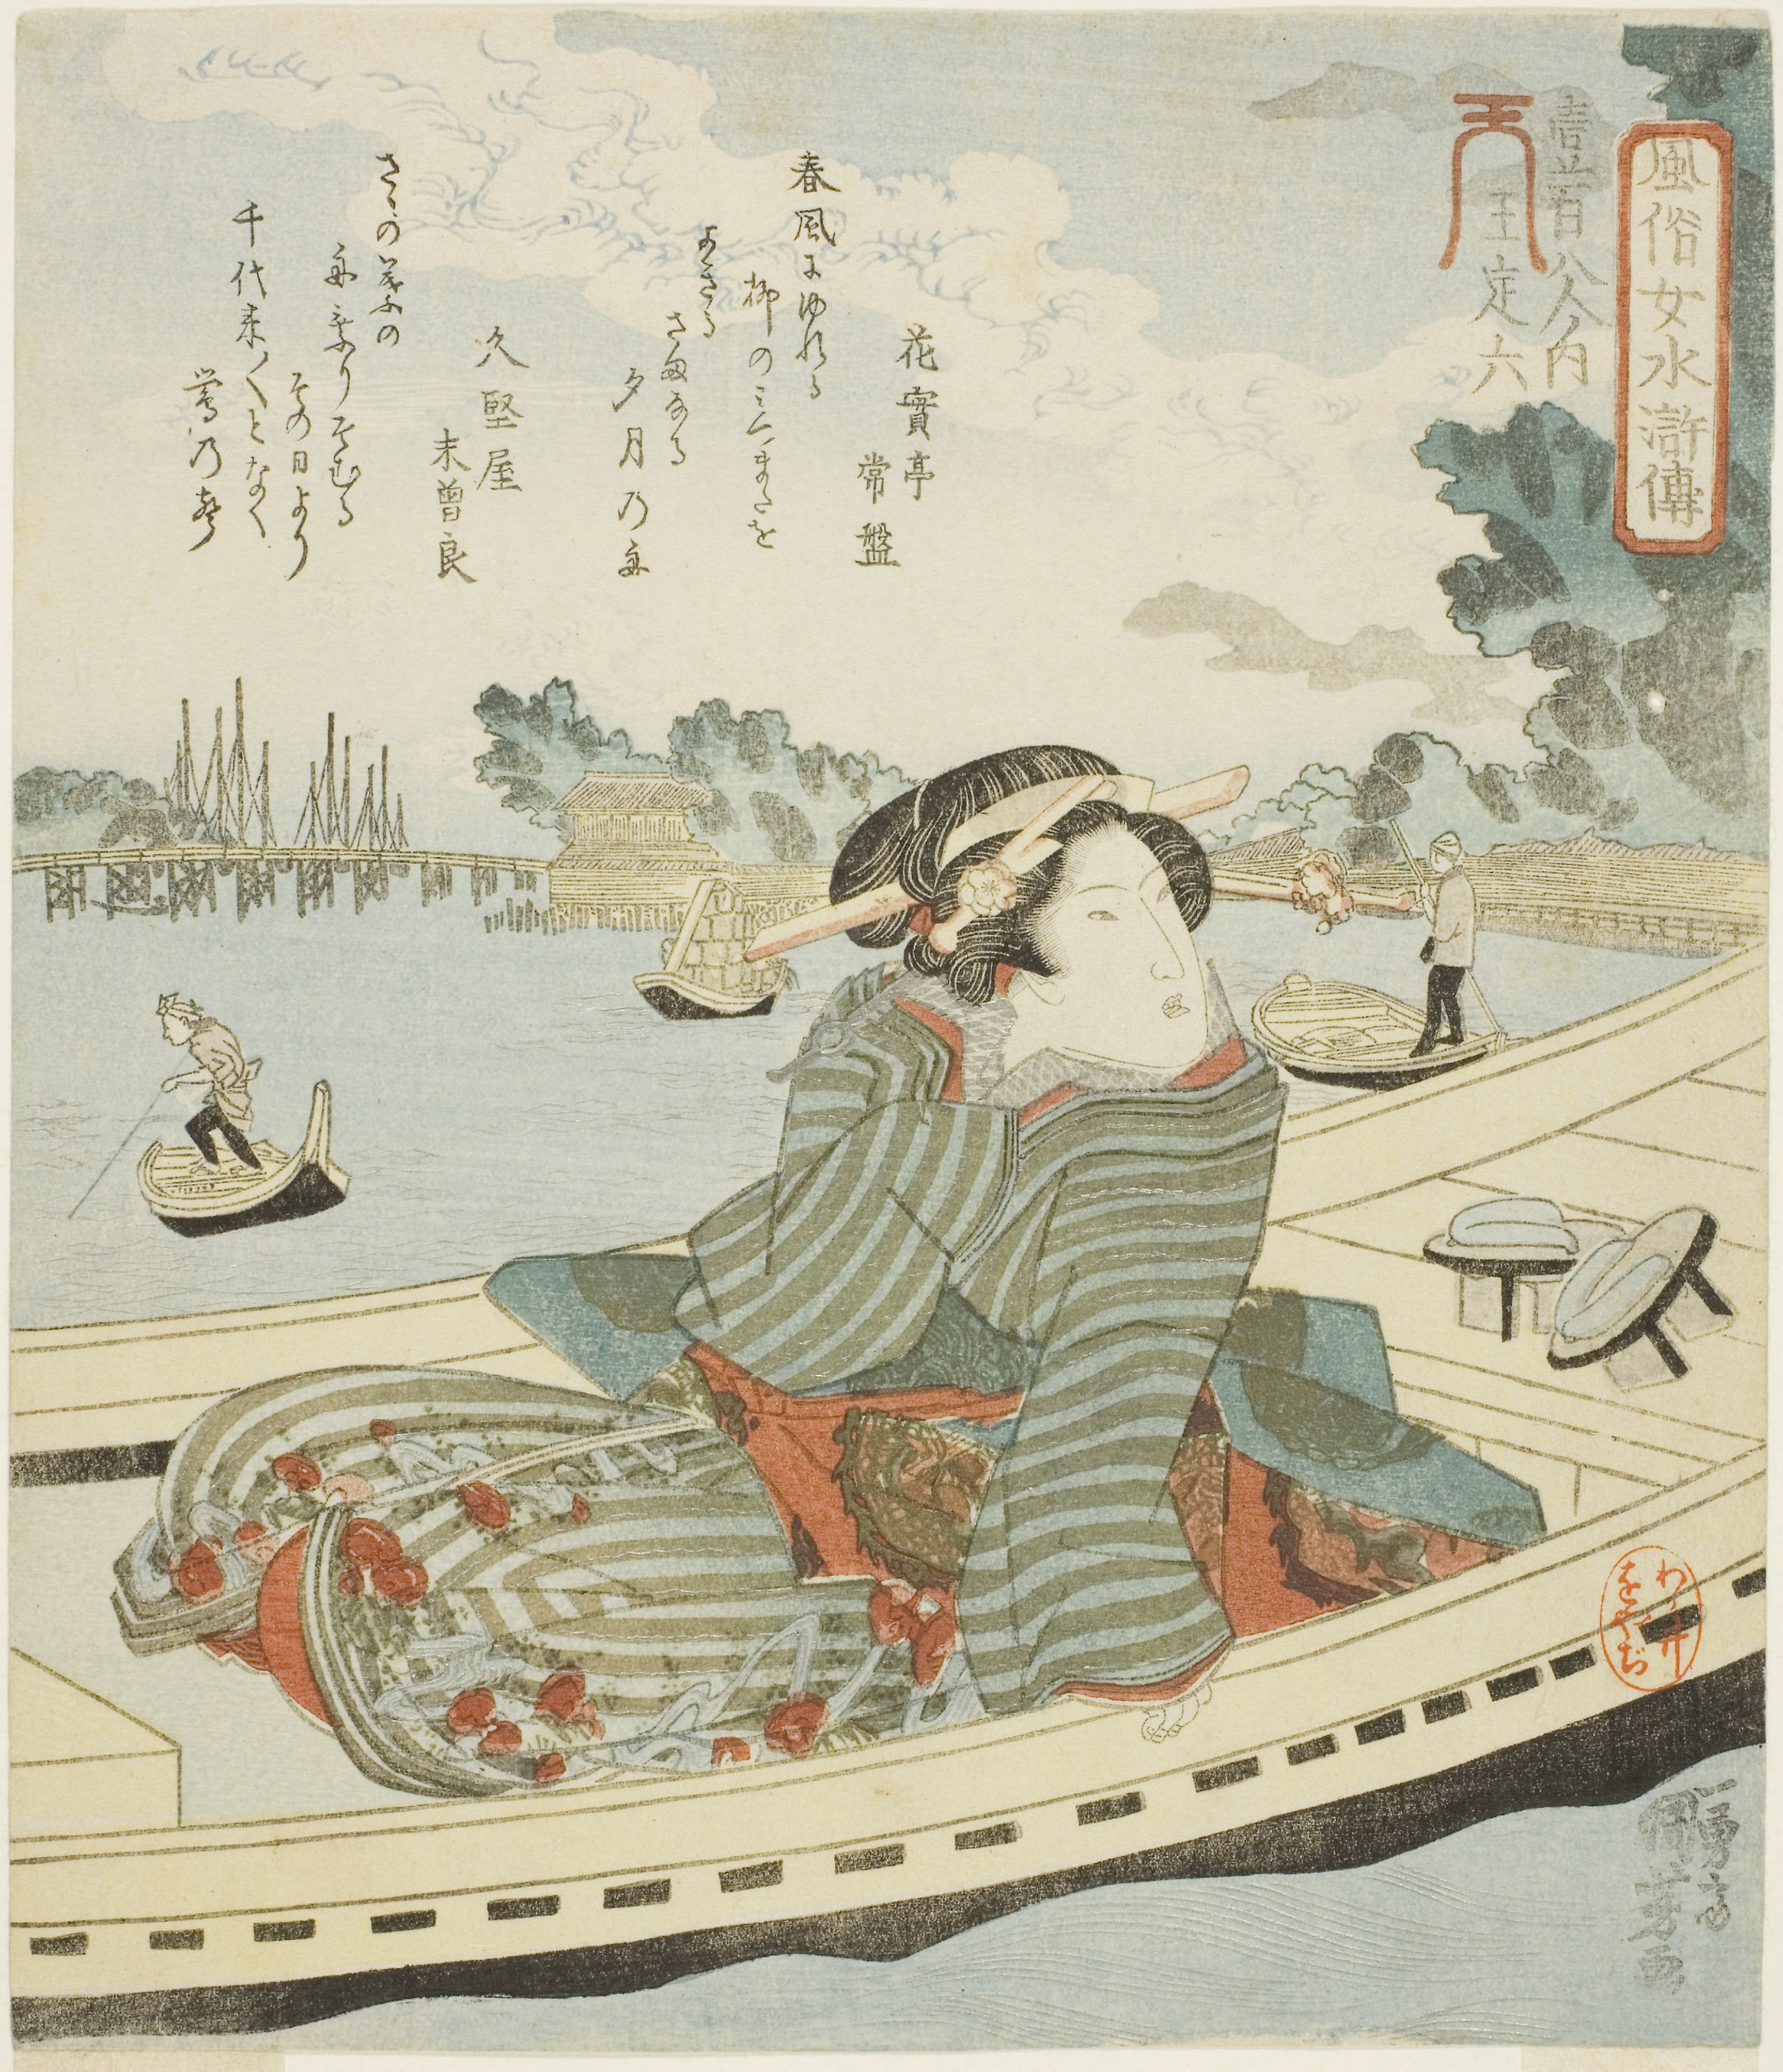
art, illustration